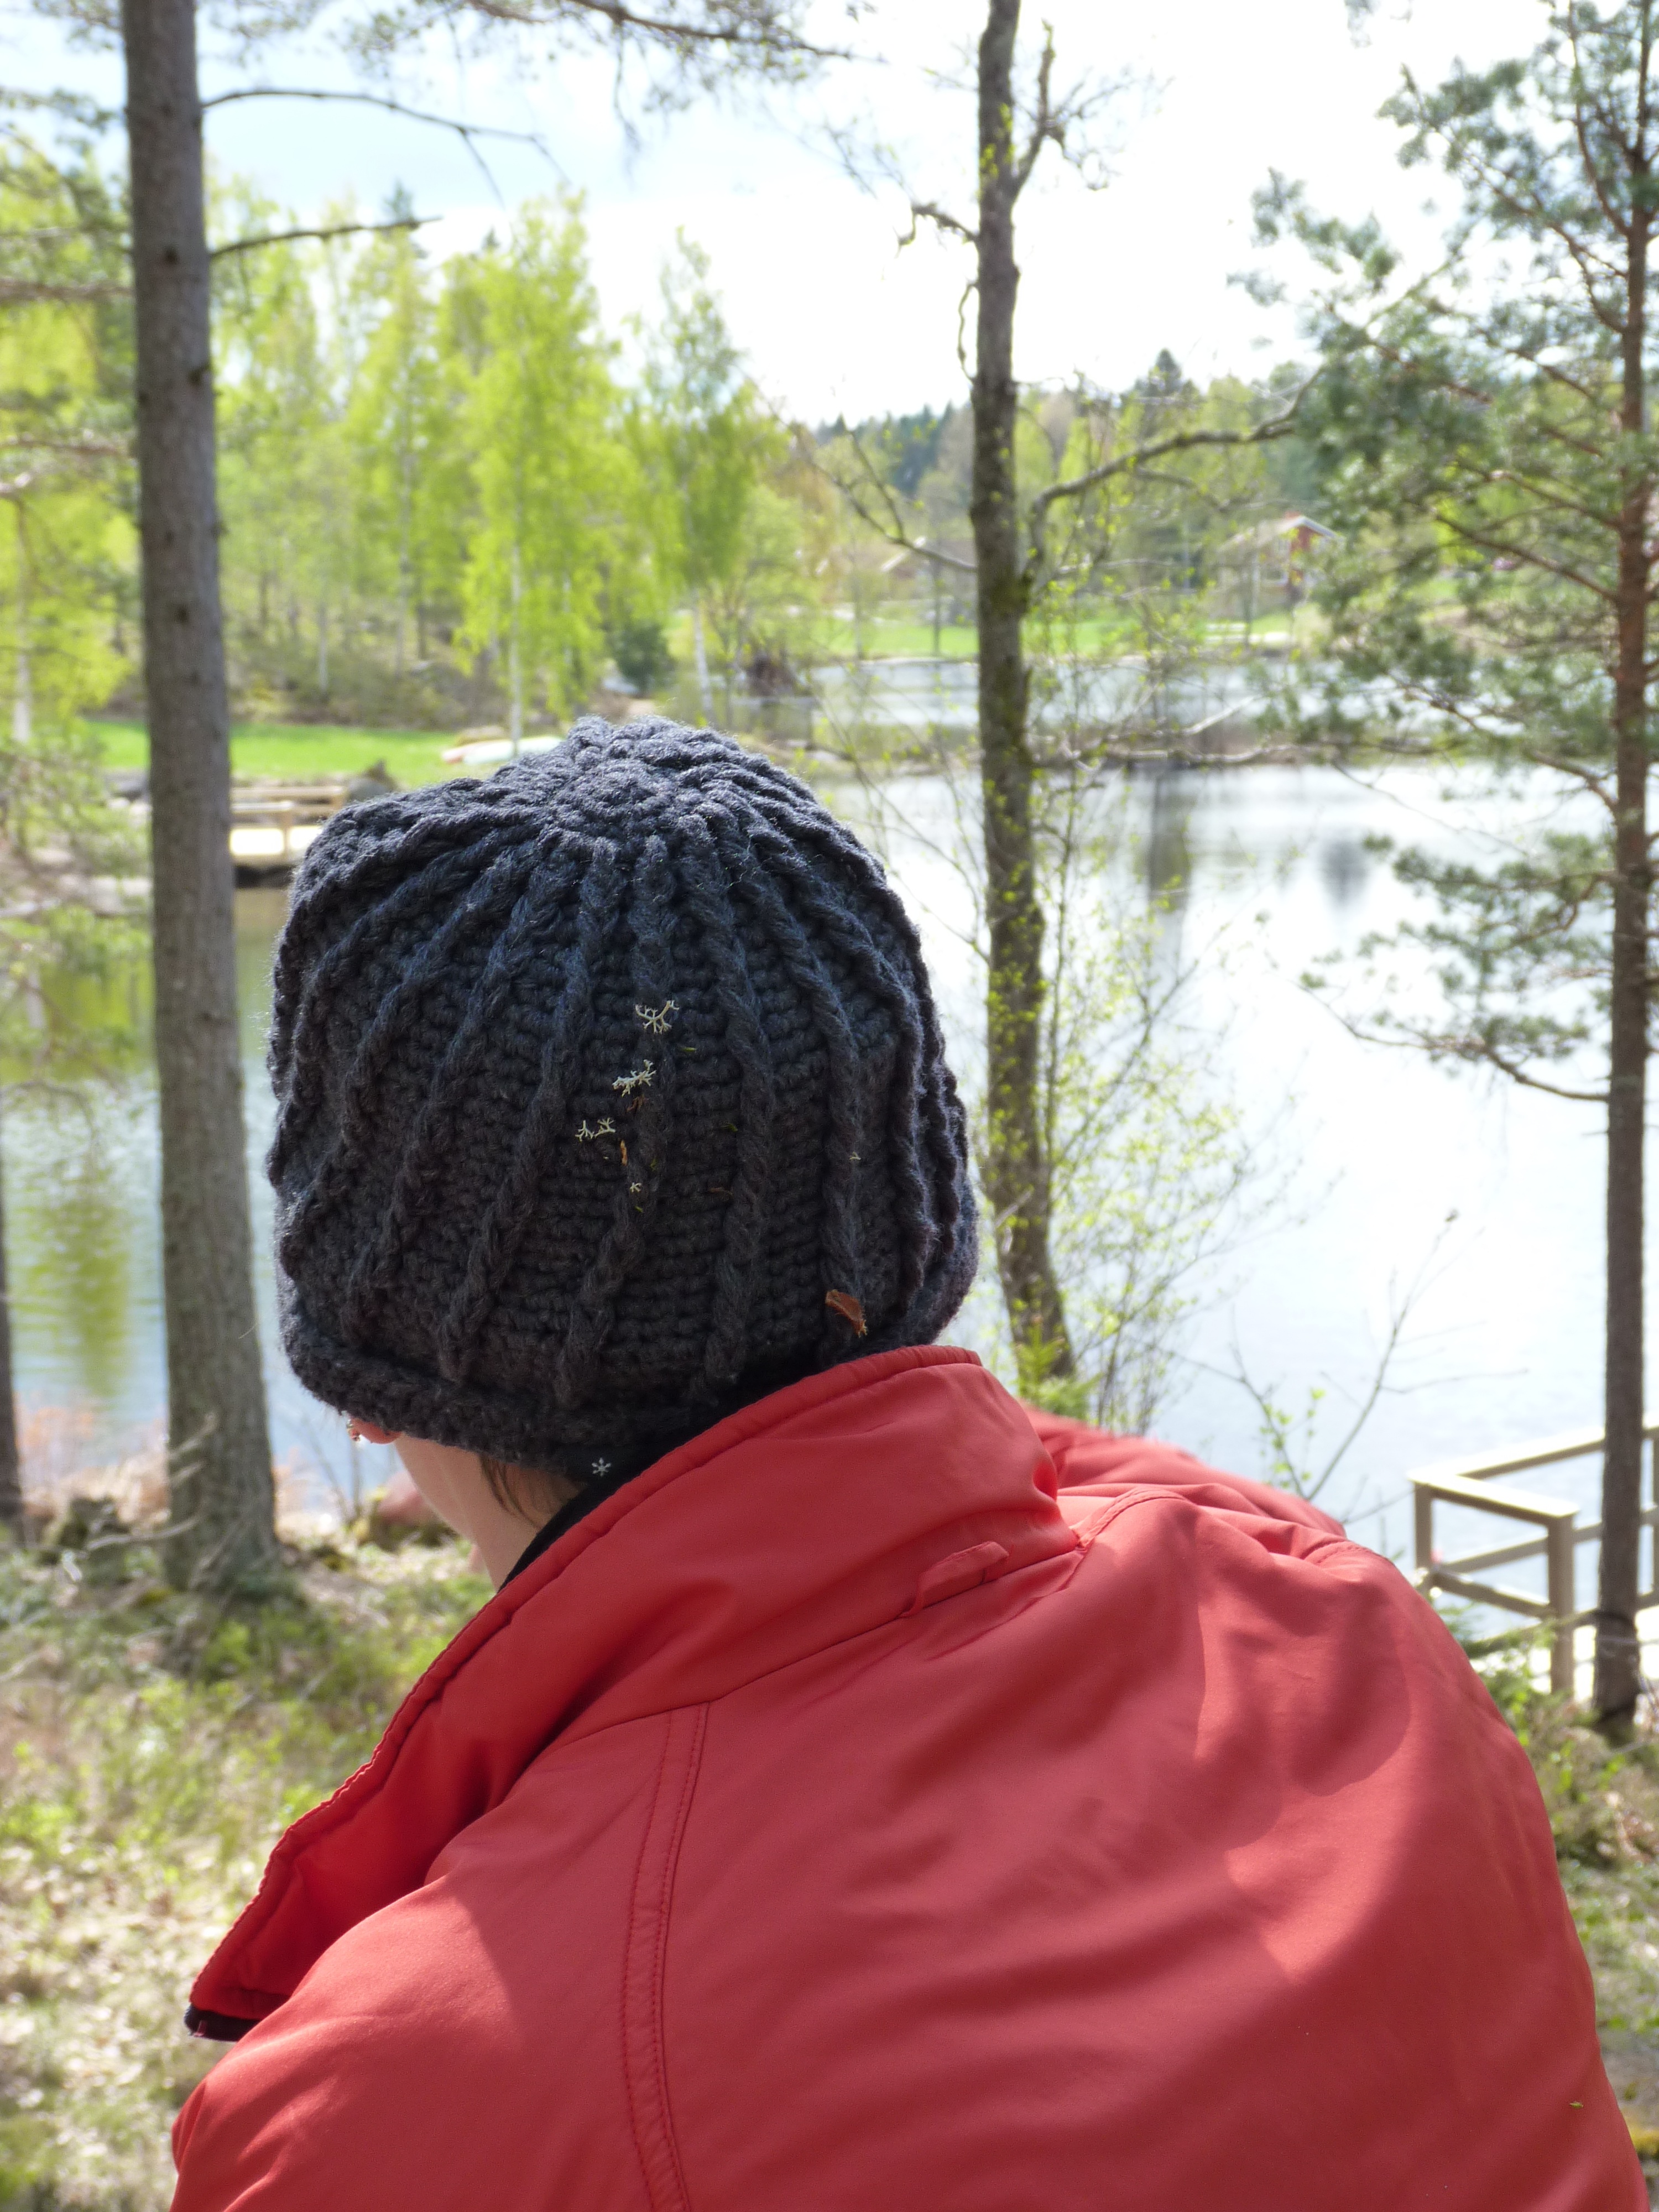
landscape, nature, lake, think, human, clothing, lonely, hairstyle